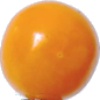
Label: Physalis 1